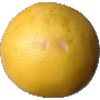
Label: Grapefruit White 1